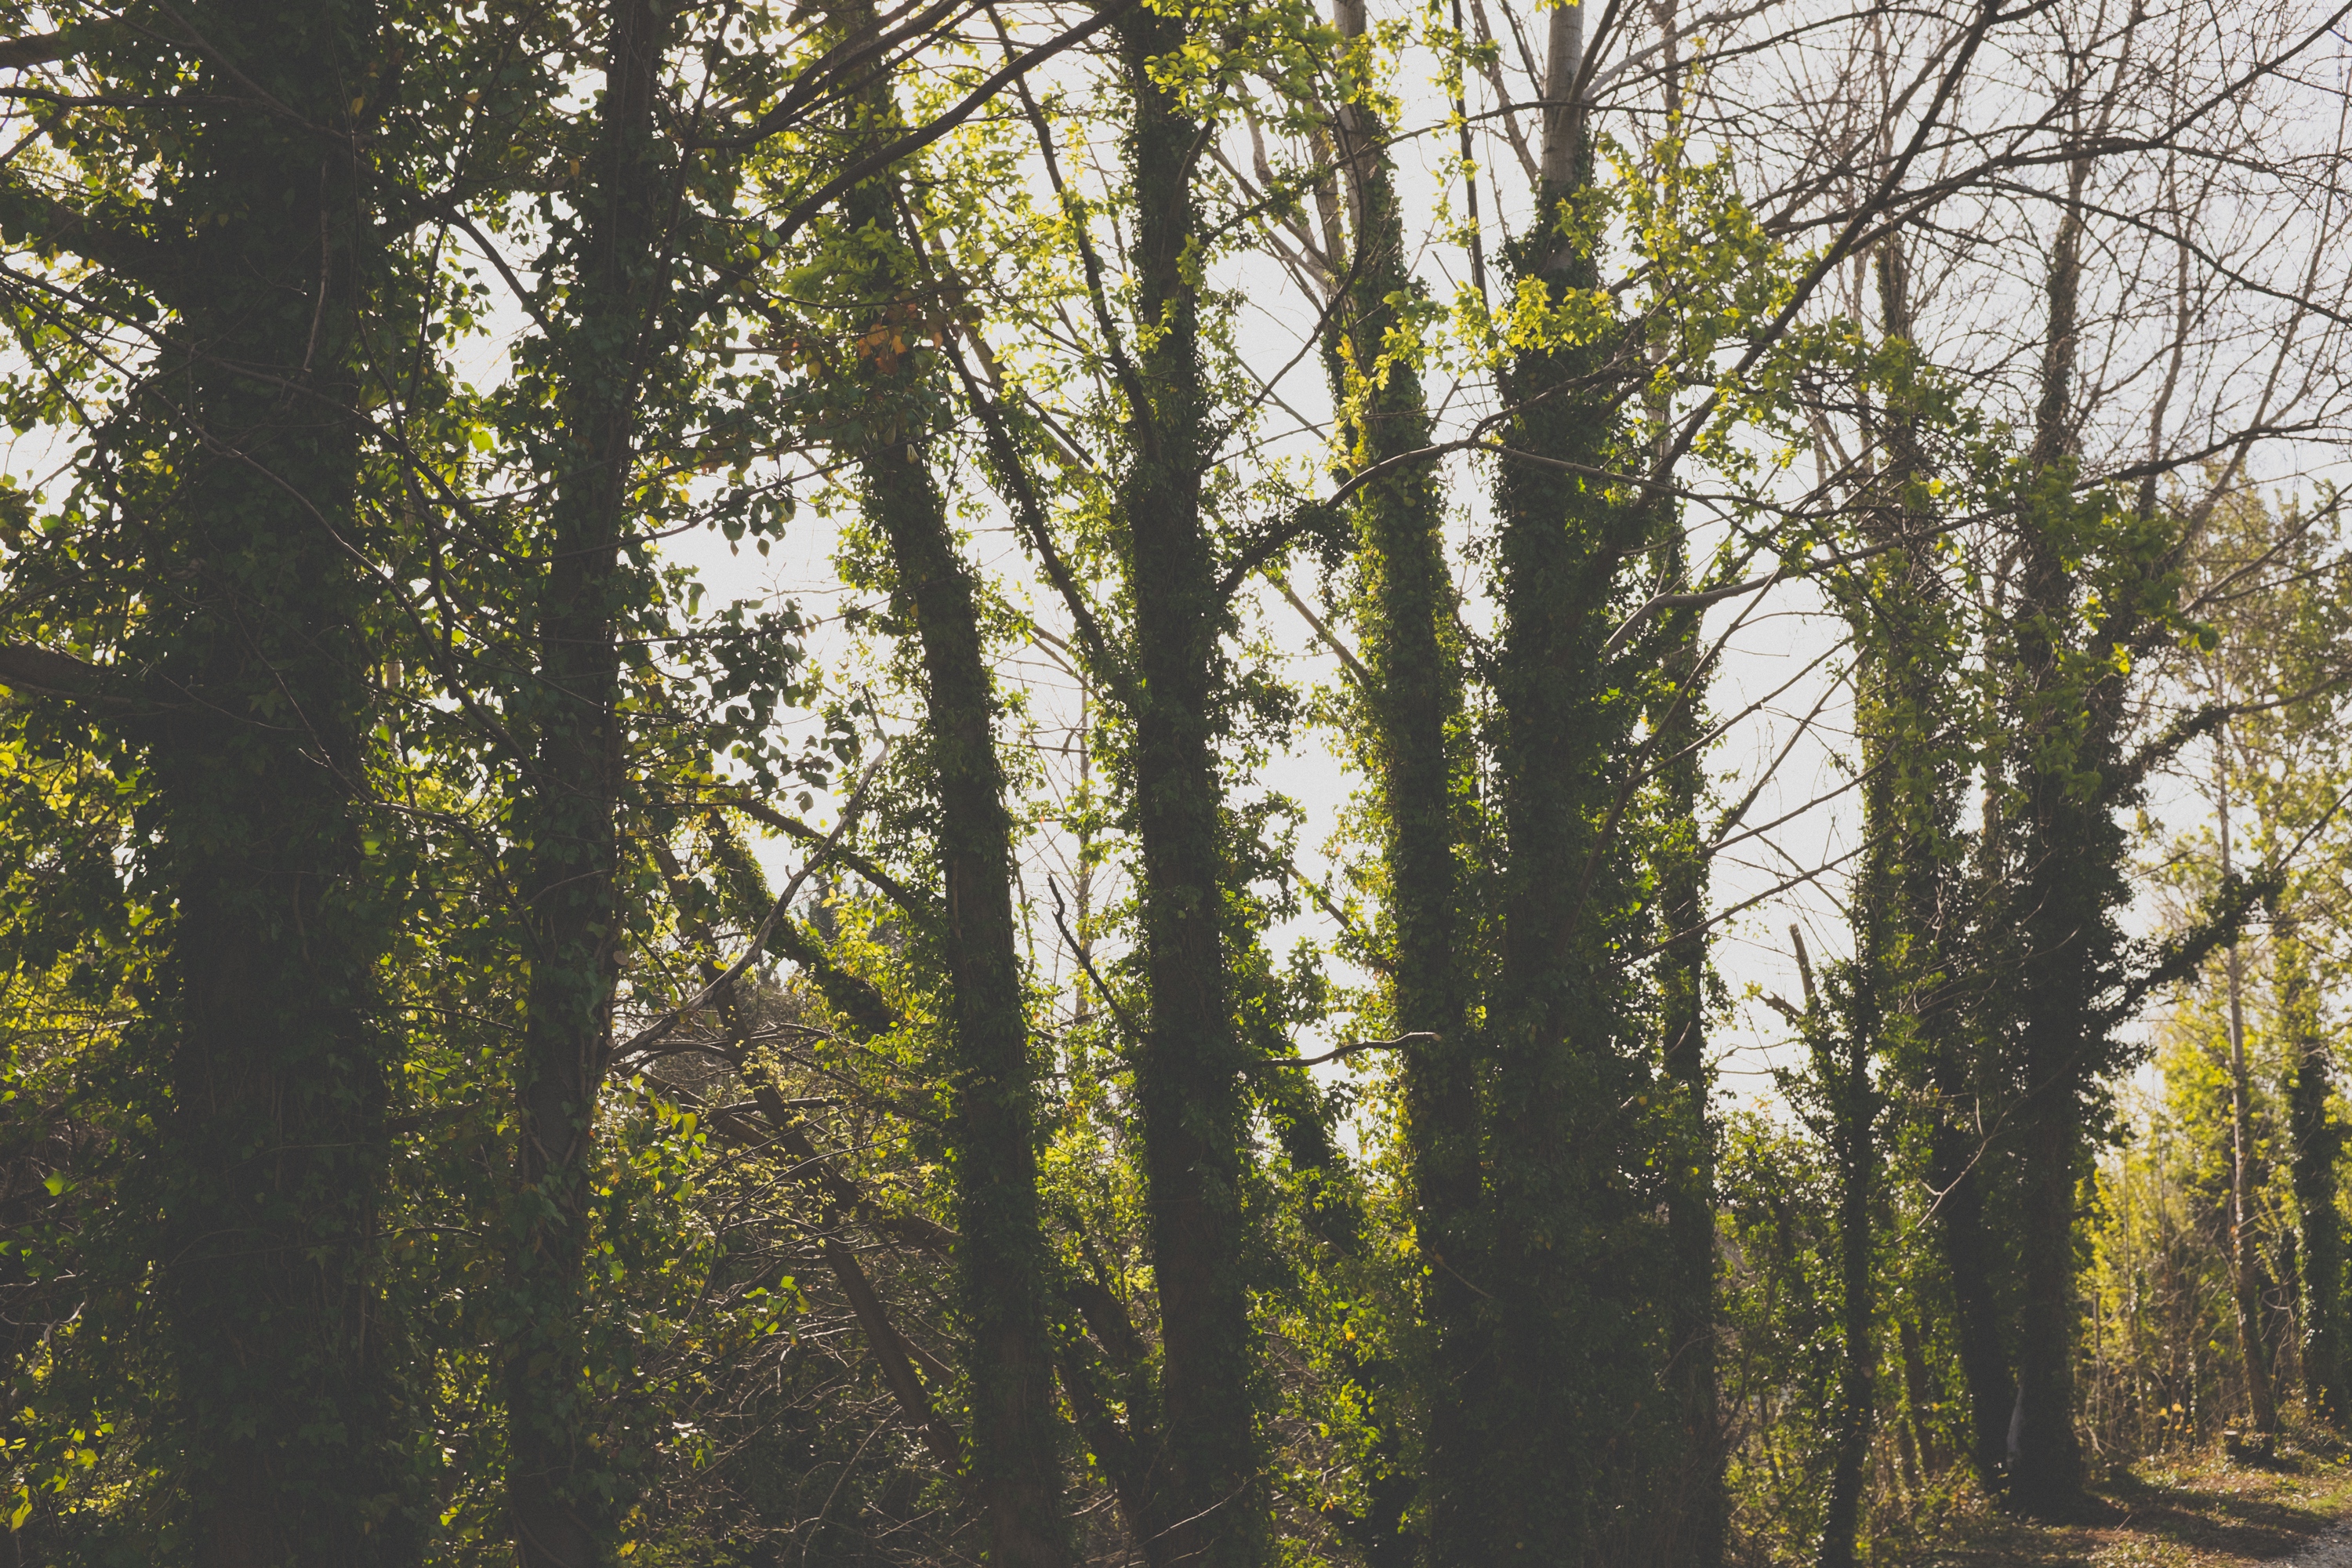
tree, forest, natural environment, tropical and subtropical coniferous forests, Northern hardwood forest, temperate broadleaf and mixed forest, woody plant, old growth forest, woodland, biome, plant, vegetation, nature reserve, grove, spruce fir forest, natural landscape, trunk, sunlight, branch, temperate coniferous forest, deciduous, leaf, valdivian temperate rain forest, birch, plant stem, riparian forest, birch family